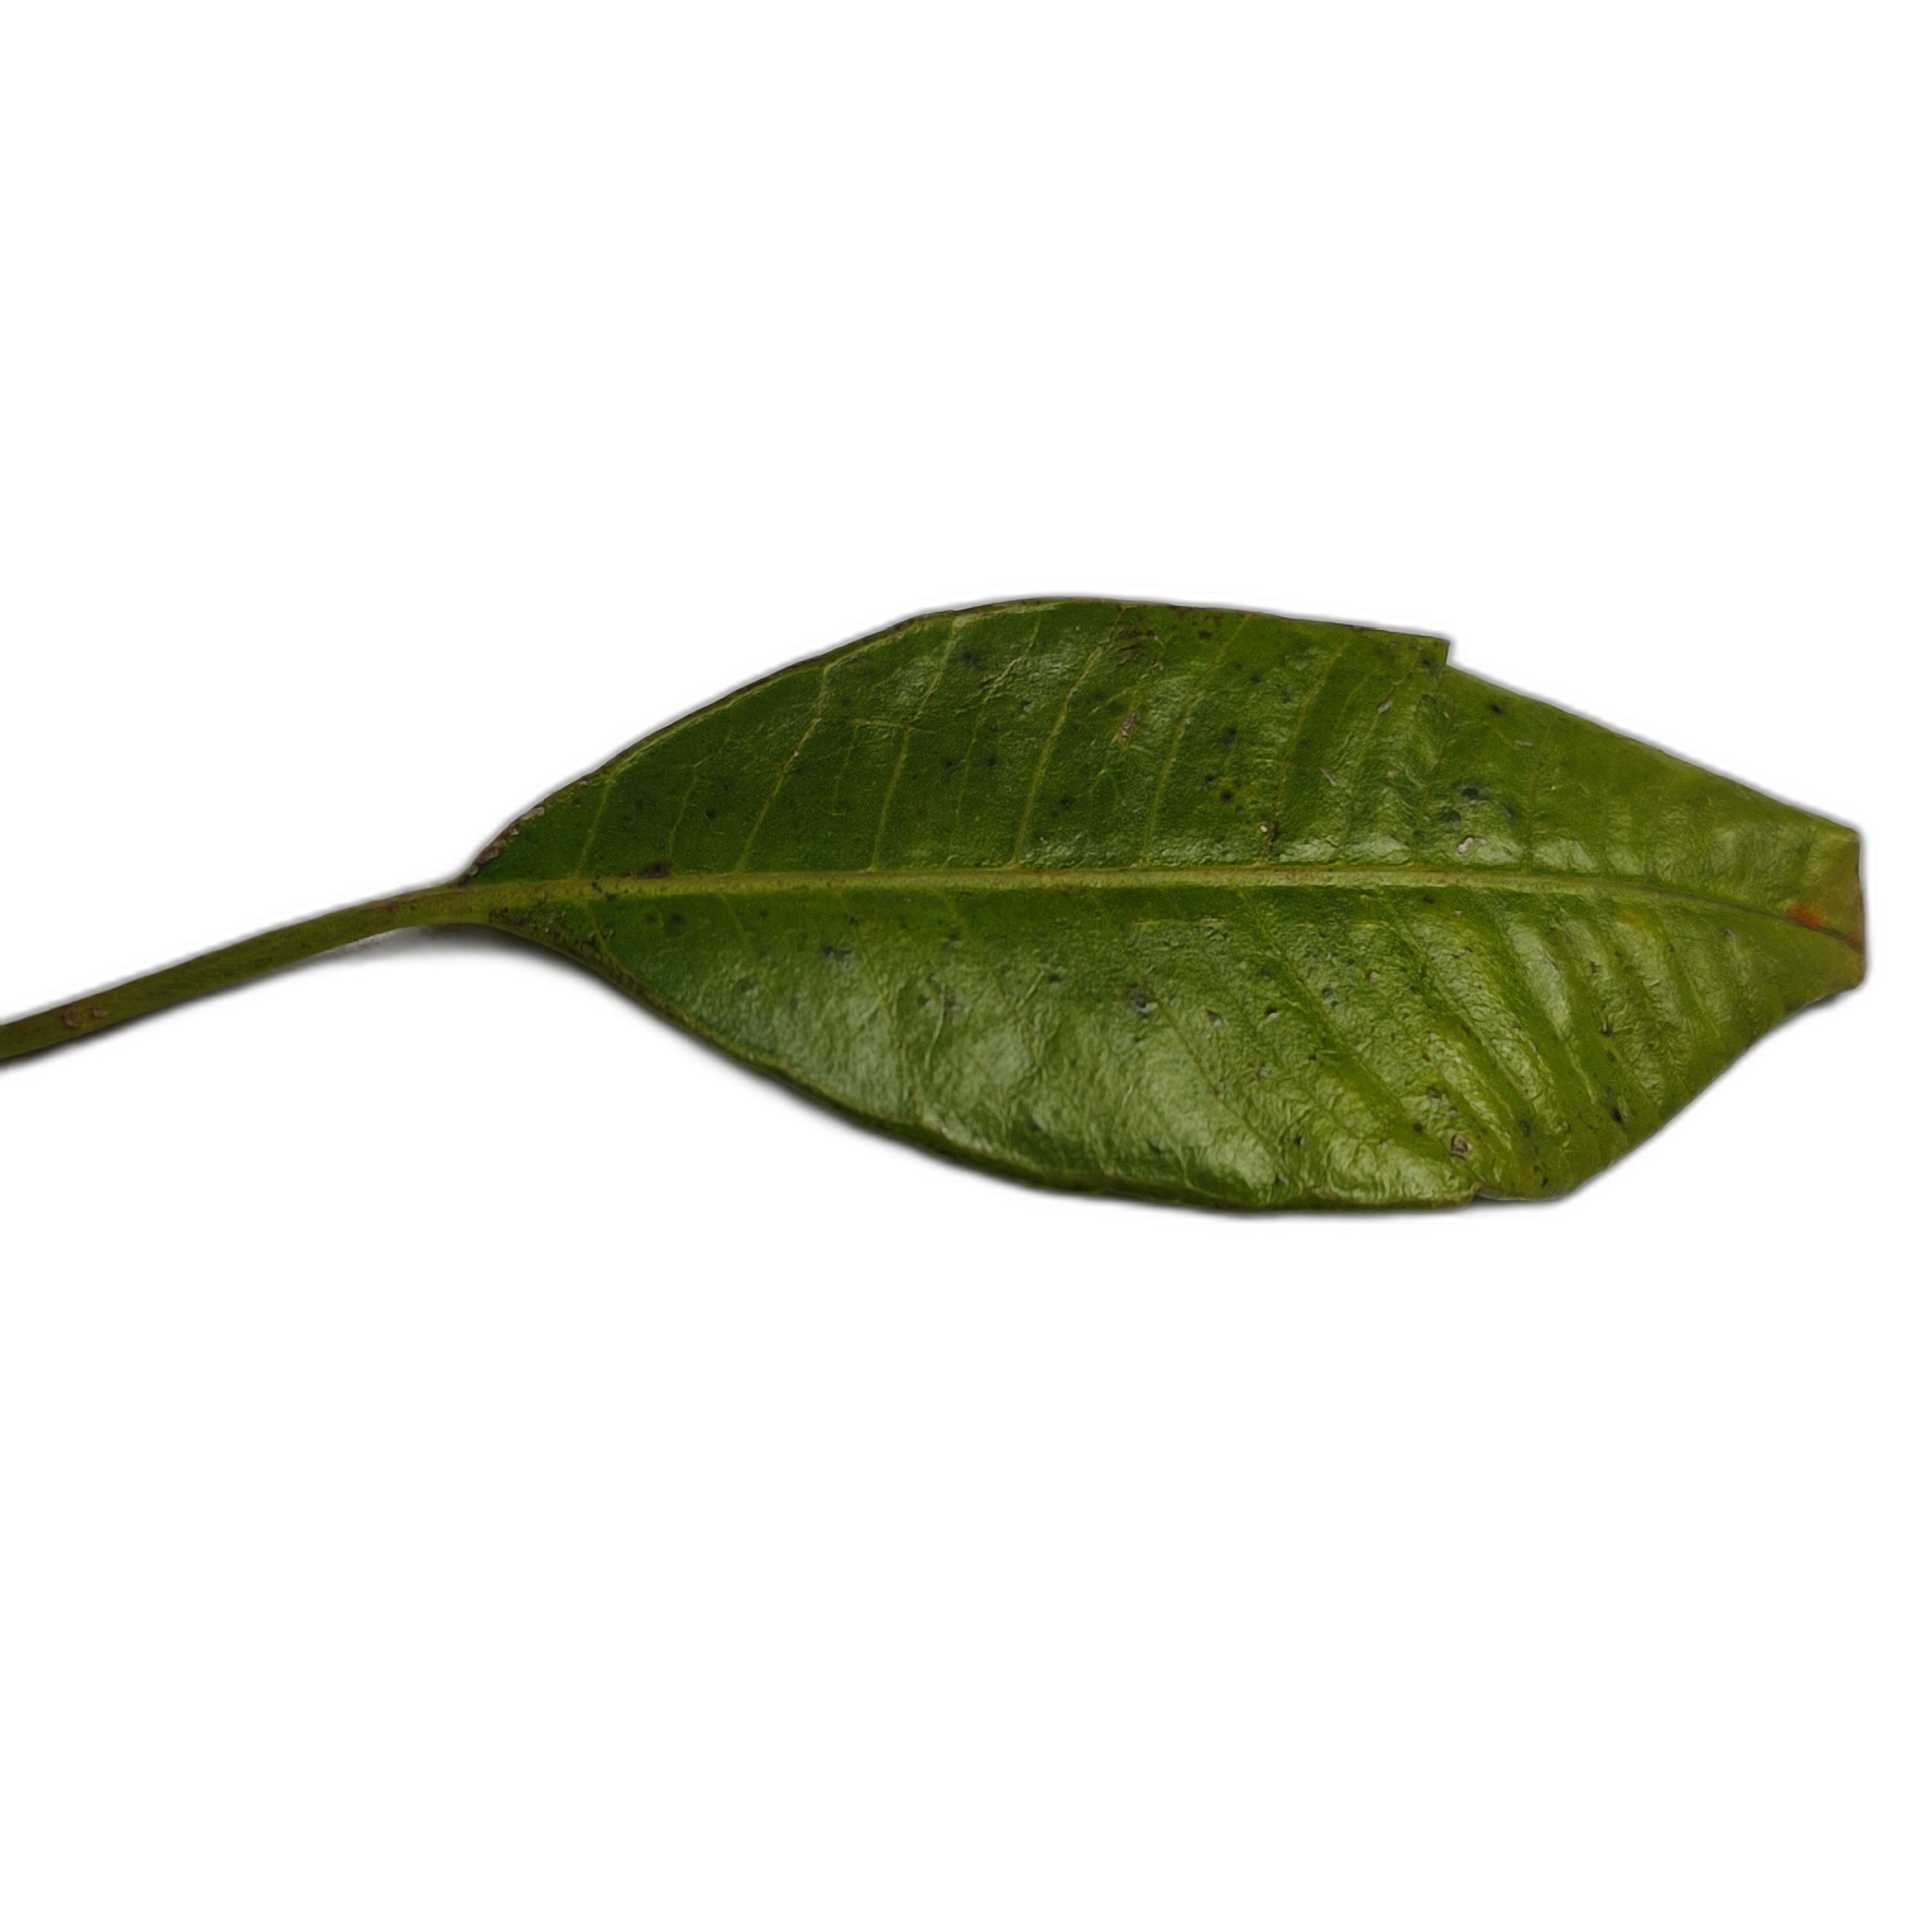
Label: healthy